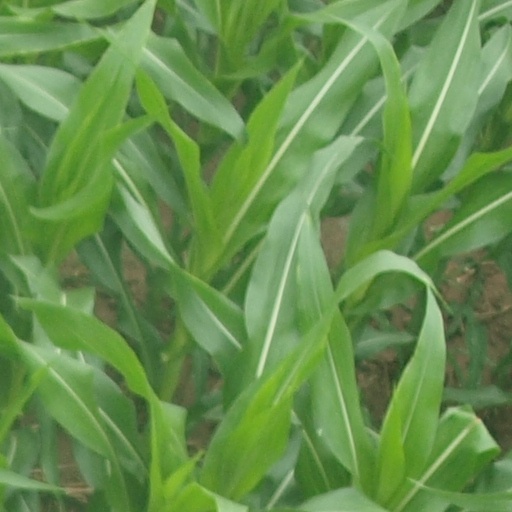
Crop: maize; corn